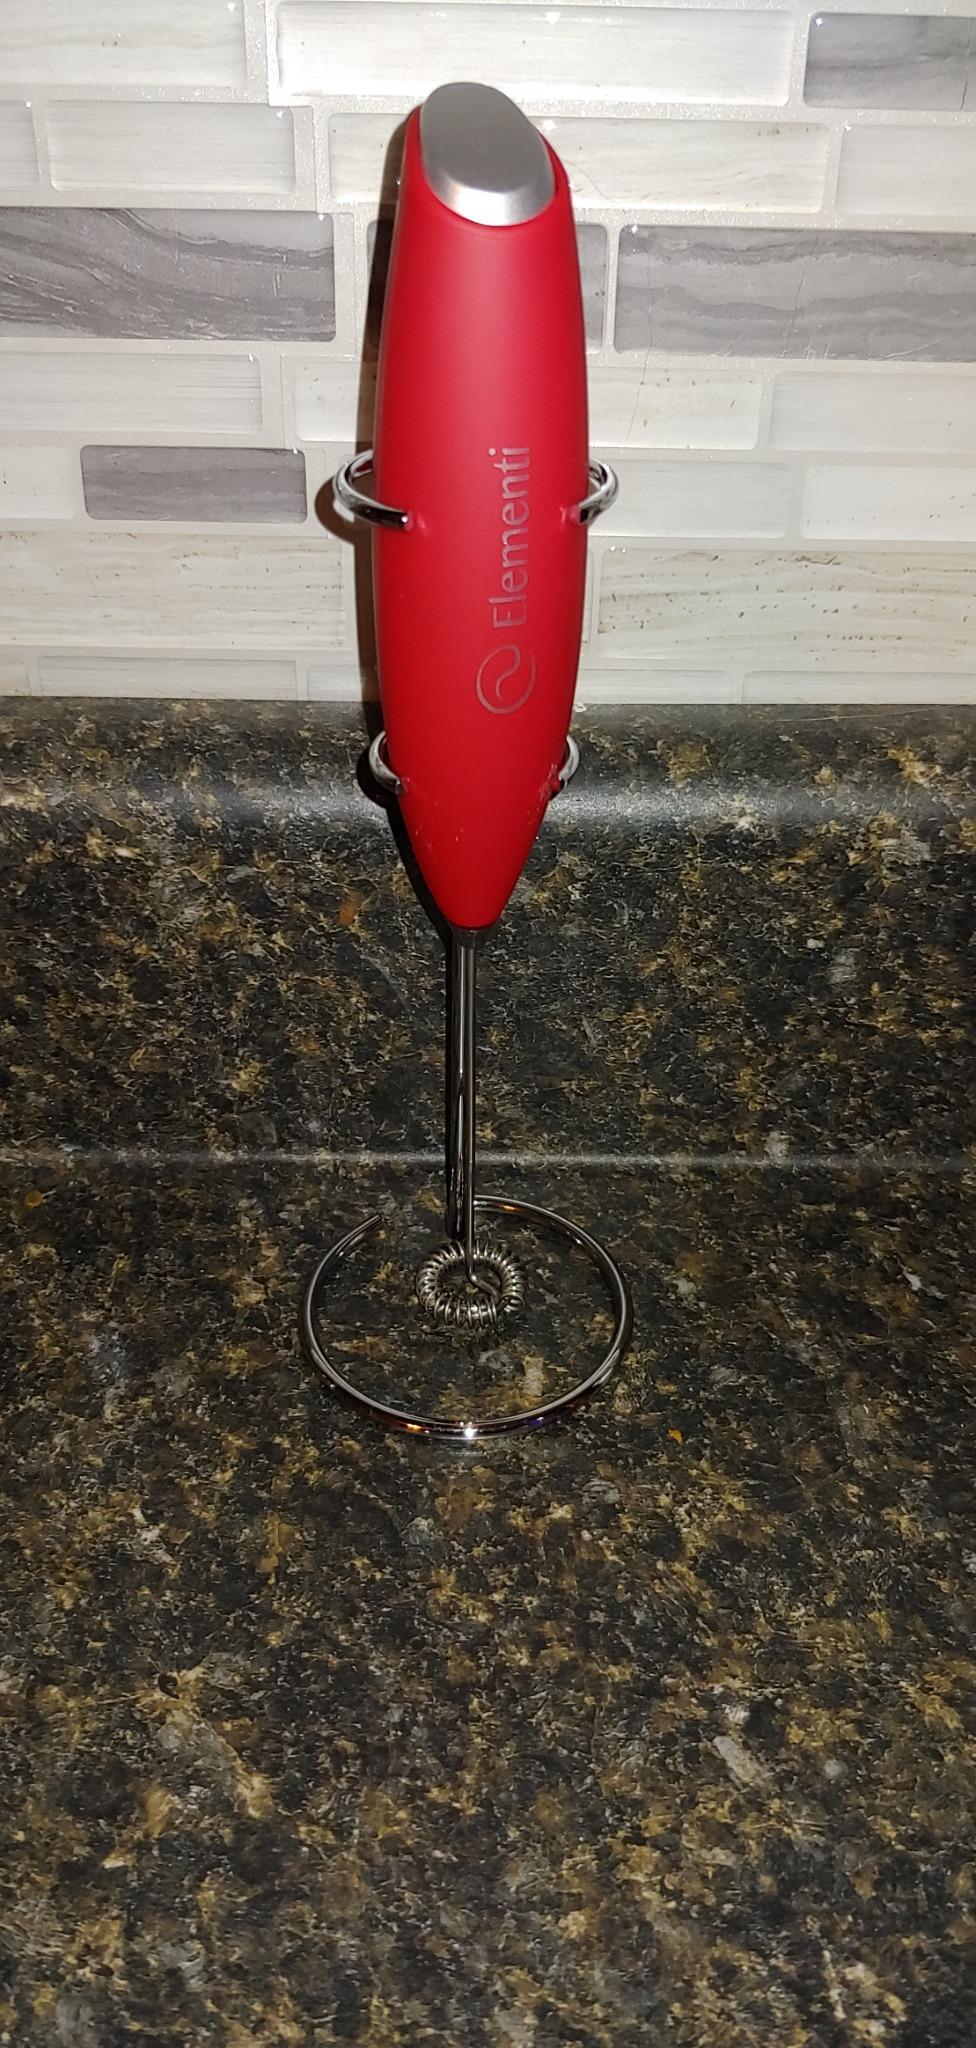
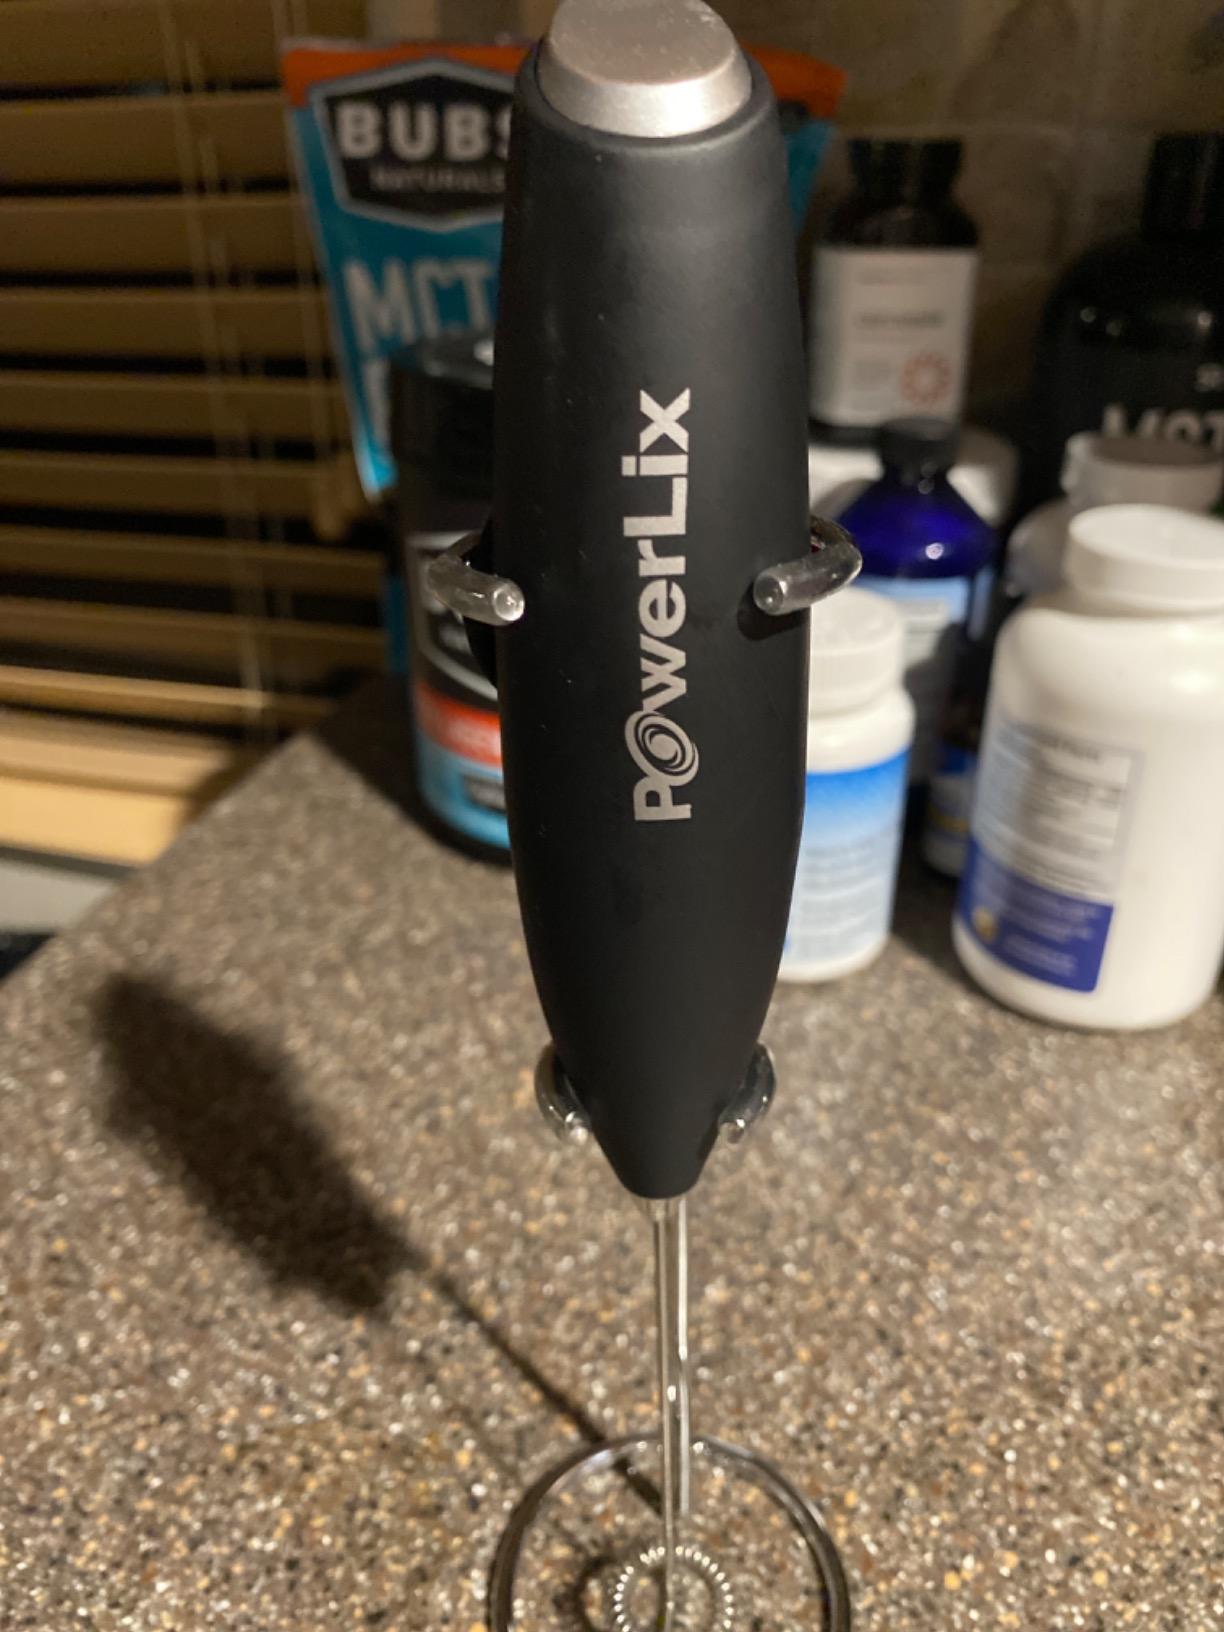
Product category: items_mixer
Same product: no